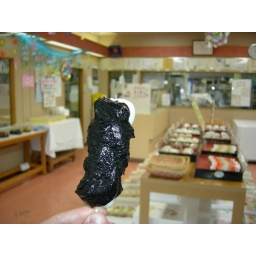
black sesame dango in dango shop, sparkling and dark as the midnight sky